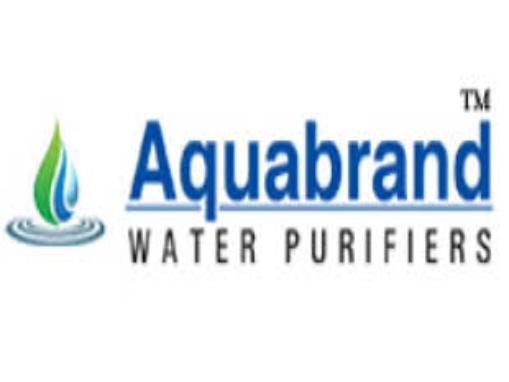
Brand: Aqua Guard
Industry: Others